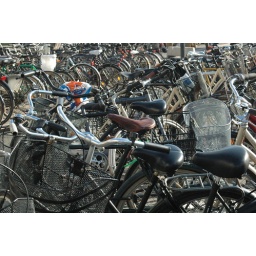
Pretty much there's more bike traffic in Copenhagen than car traffic.